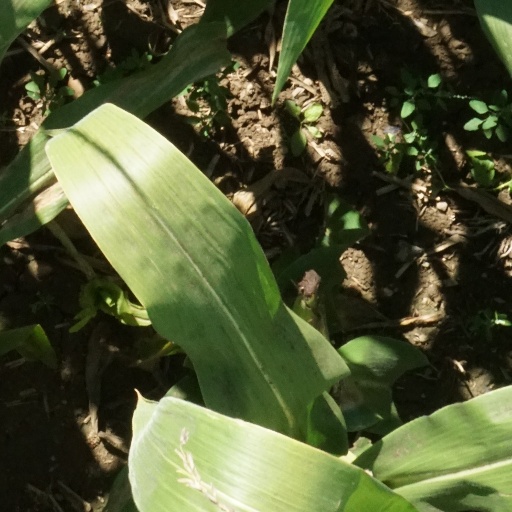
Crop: maize; corn